Ani*Kuri15

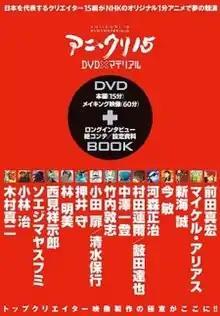
The DVD cover

is a series of fifteen 1-minute animated shorts, broadcast by NHK between May 2007 and 2008. Intended as companion pieces to the "Ani*Kuri" program and as filler between regularly scheduled programs, the shorts were broadcast in three seasons of 5 episodes. Each short was directed by a different director and the episodes were collected and uploaded to the official "Ani*Kuri15" website in 2008.